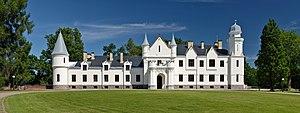
Le château d'Alatskivi est un château de style gothique situé dans le village d'Alatskivi, à 40 km au nord-est de Tartu en Estonie.
Alatskivi est un petit bourg estonien de la commune de Alatskivi dans le comté de Tartu en Estonie.
Voici une liste de manoirs en Estonie.